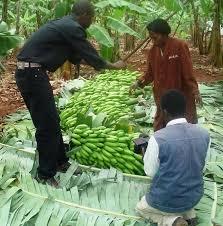
Maganda ya kijani kibichi yametandikwa chini, watu watatu wamesimama pembeni mwao, mmoja akiwa amevalia nguo zenye rangi nyeusi, na kuna ndizi kadha wa kadha zimetandikwa juu ya majani hayo ya kijani kibichi.